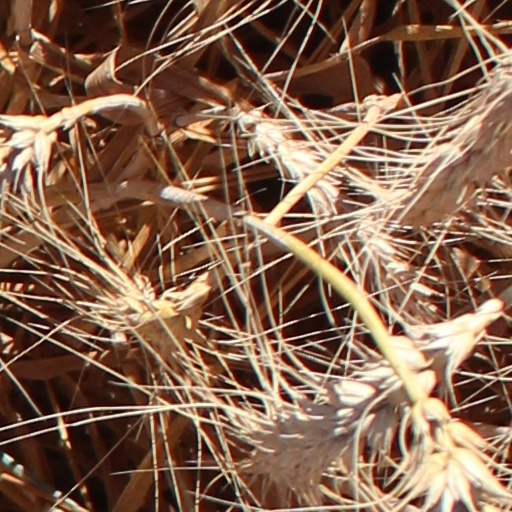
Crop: wheat